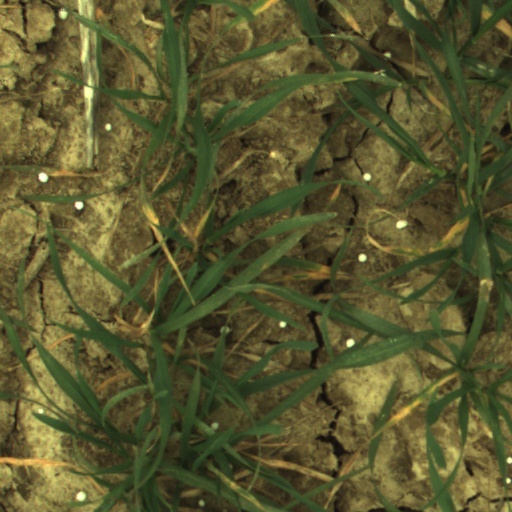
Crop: wheat